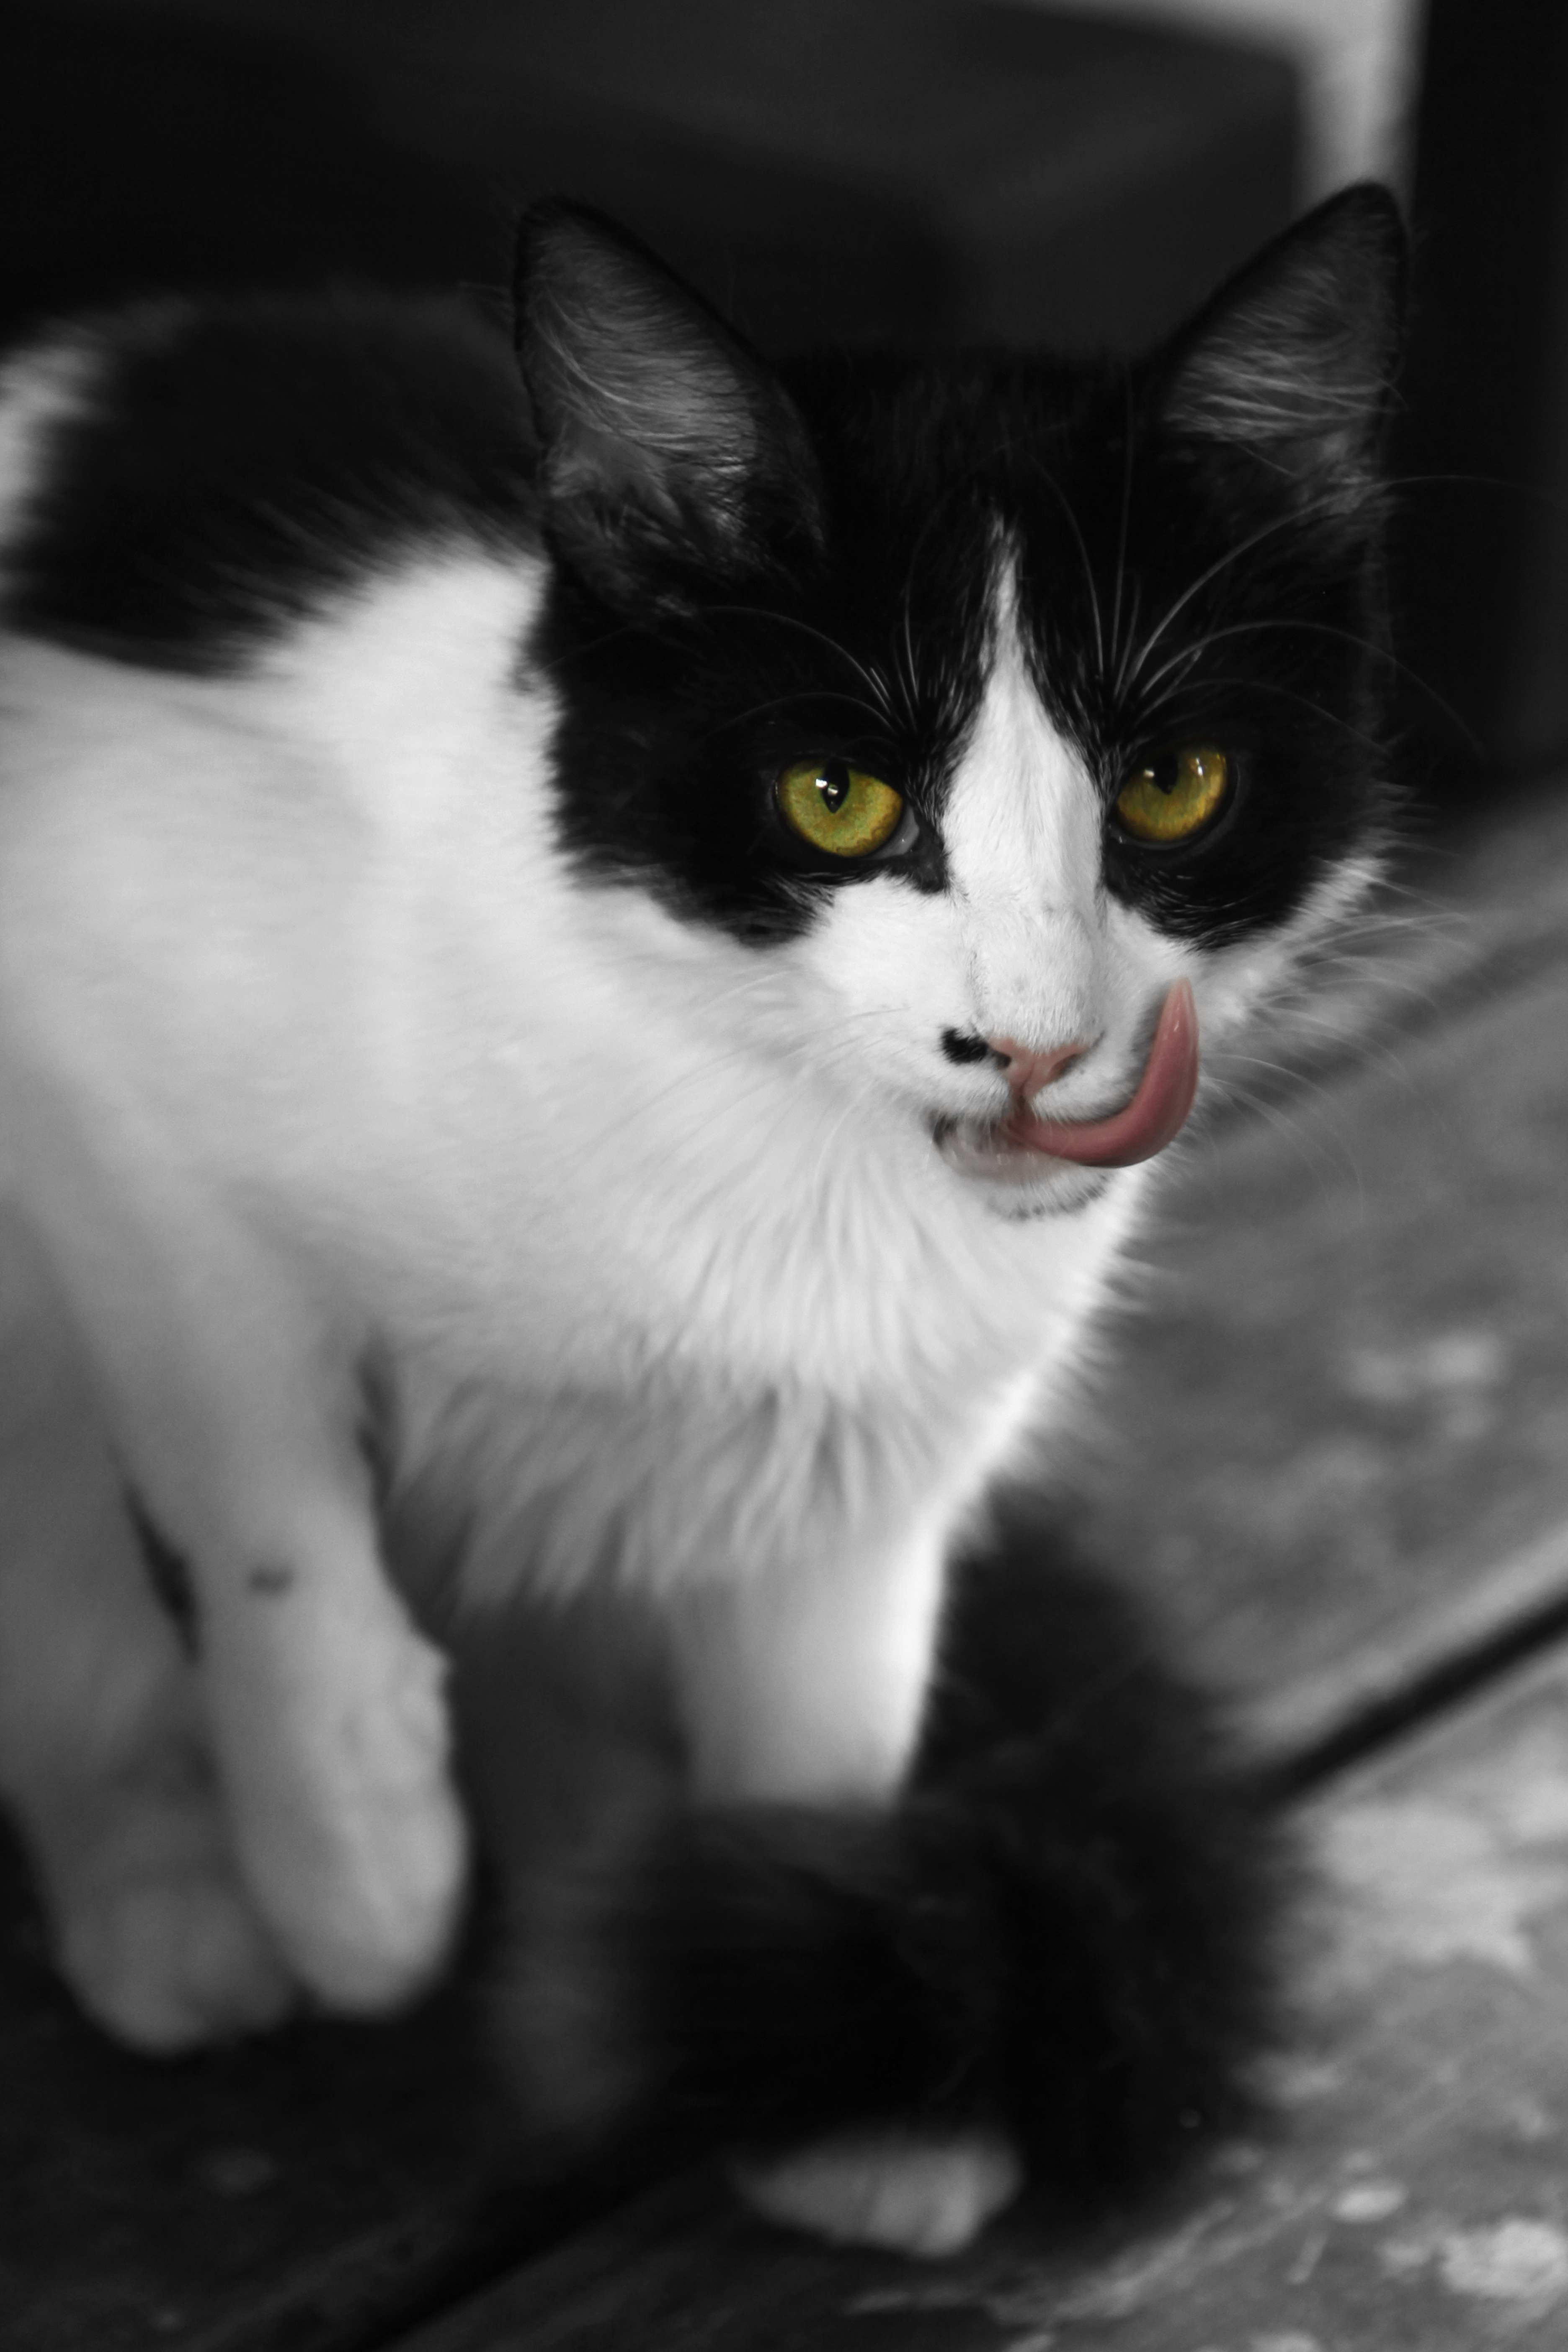
black and white, white, kitten, cat, mammal, black, monochrome, fauna, cats, nose, whiskers, animals, vertebrate, cat face, norwegian forest cat, monochrome photography, small to medium sized cats, cat like mammal